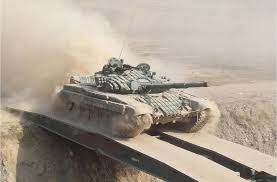
Label: Tank